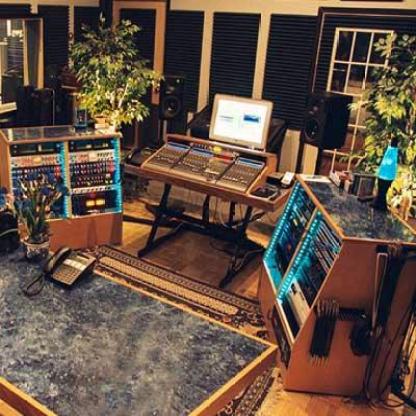
Scene: Indoor